Government House (Saskatchewan)

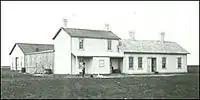
First Regina Government House shortly after construction in 1883

A substantial brick and masonry building, the new Government House replaced the cold, draughty wooden pre-constructed clapboard 1883 Government House which stood on the current site of Luther College High School on Dewdney Avenue and Royal Street, five blocks west, until its demolition in 1908.